Battle of Katia

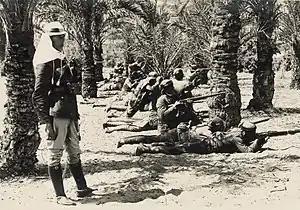
Ottoman troops at Katia

At 03:30 "A" Squadron Gloucestershire Hussars, under Captain Lloyd Baker, stood to arms and saddled up; a patrol was sent out and returned to report all clear. Soon afterwards a small Ottoman patrol fired on the yeomanry and retired. About 05:30 heavy fire was heard from Oghratina, and a message was received half an hour later that an attack had been repulsed. At 06:30 another message reported that the attack had been renewed, and a message from Romani reported that Dueidar had also been attacked. At 07:45 another Ottoman attack at Katia was driven off.